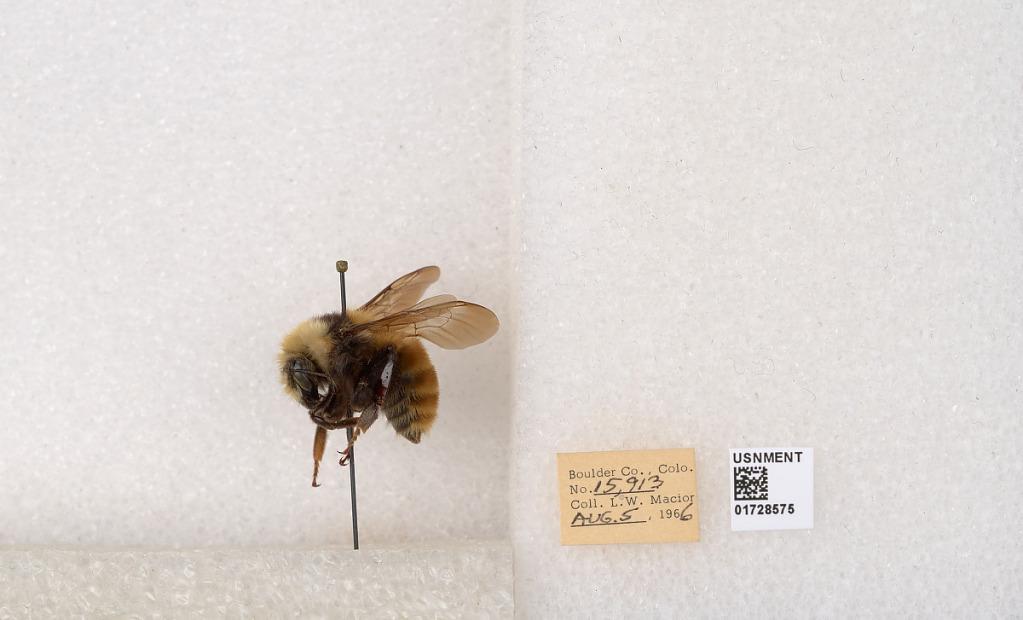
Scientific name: Bombus appositus Cresson
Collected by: L. Macior
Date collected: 1966-8-5
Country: United States
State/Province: Colorado
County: Boulder
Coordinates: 40.0925, -105.358